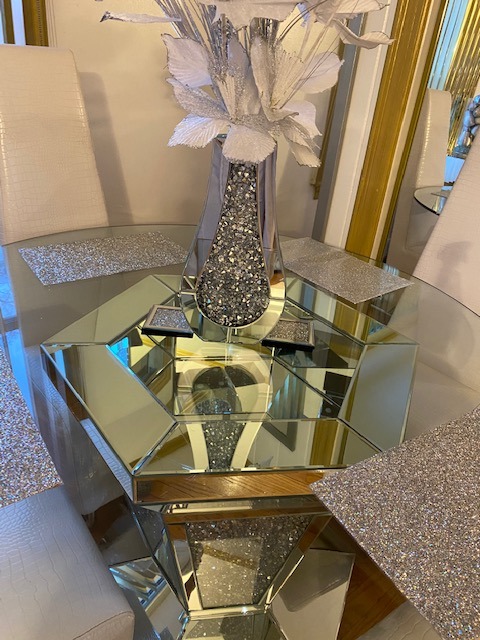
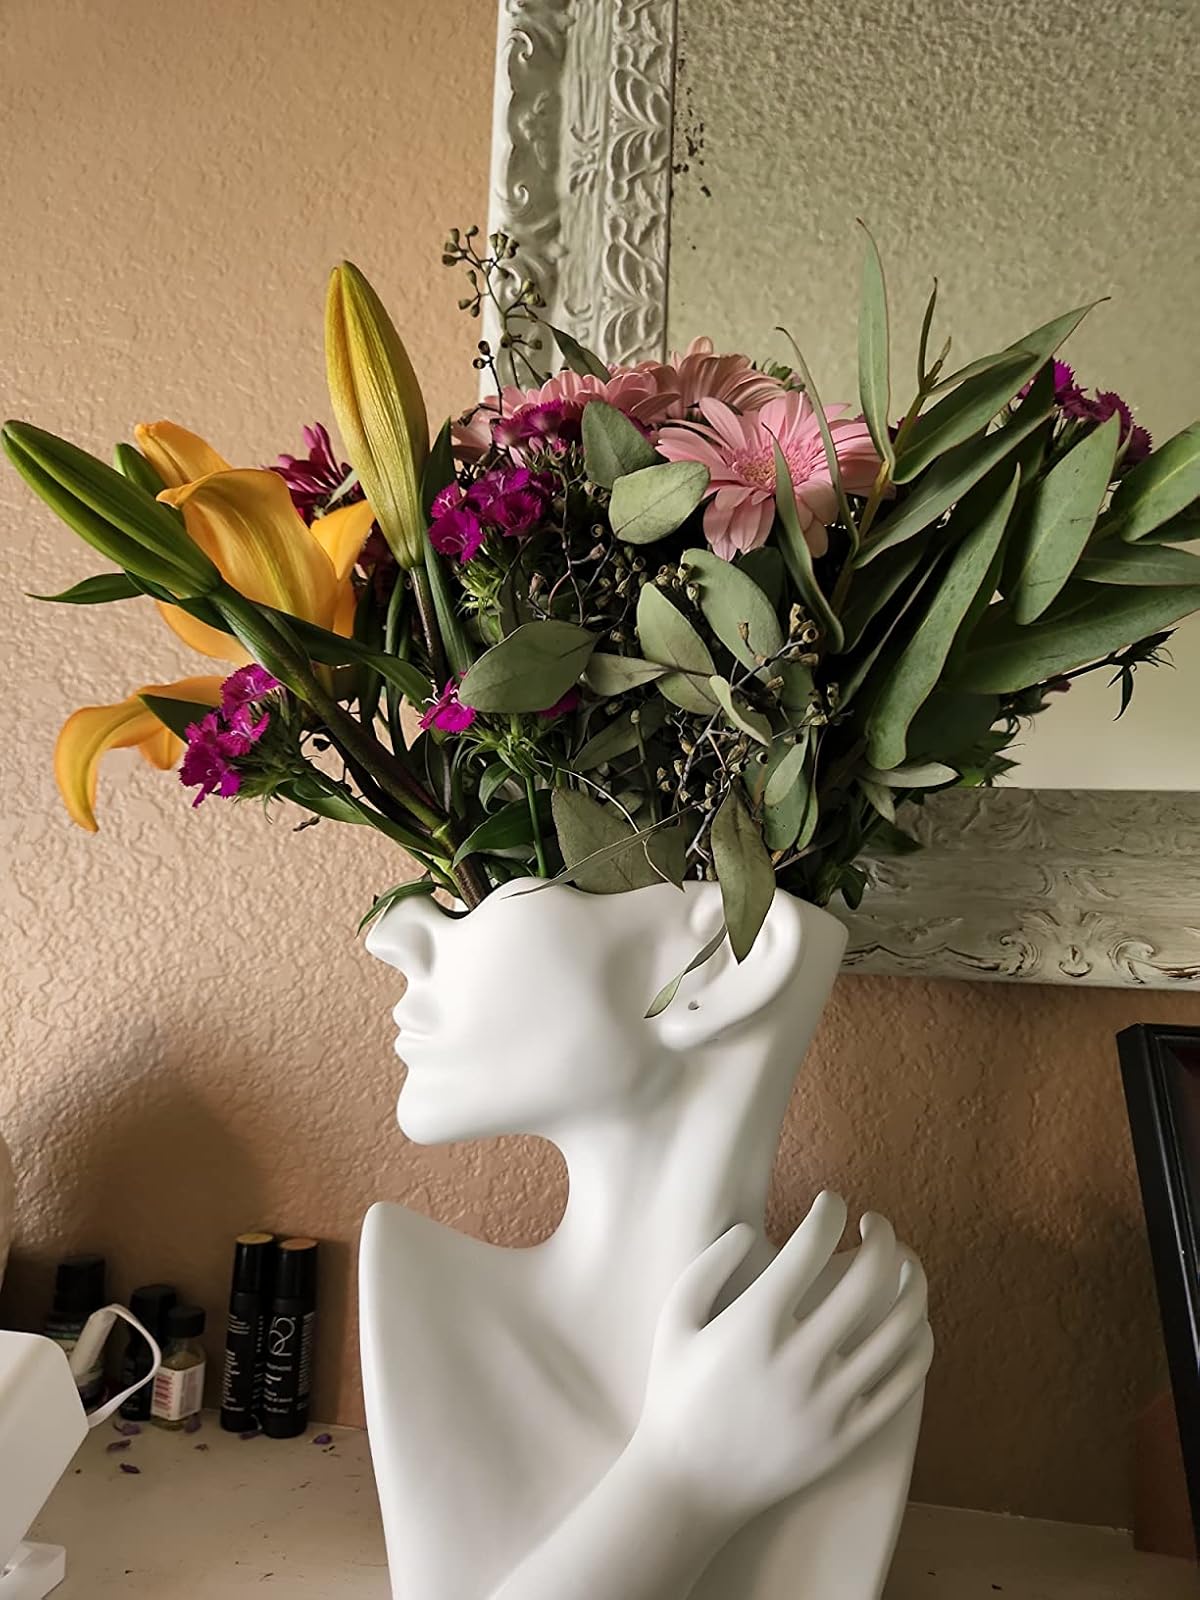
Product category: vase
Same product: no